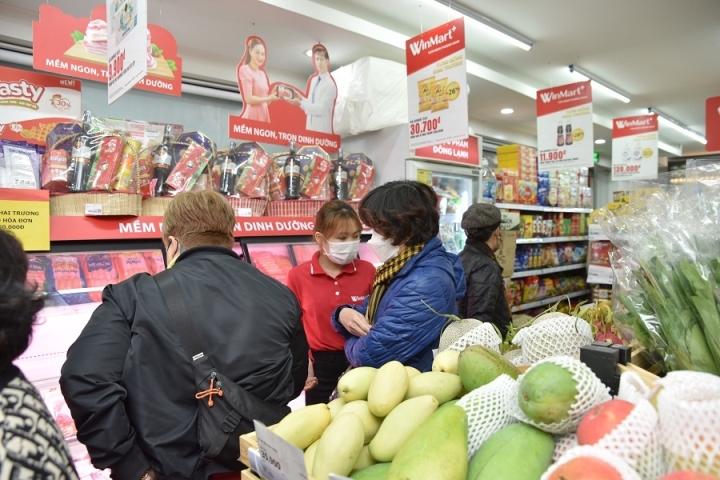
có nhiều người xuất hiện ở bên trong của siêu thị